The Quay Arts

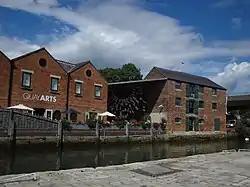
The Quay Arts Centre in August 2011.

The Quay Arts Centre is located at the head of the River Medina, in Newport in the centre of the Isle of Wight. It is the island's leading art gallery and venue for live events.